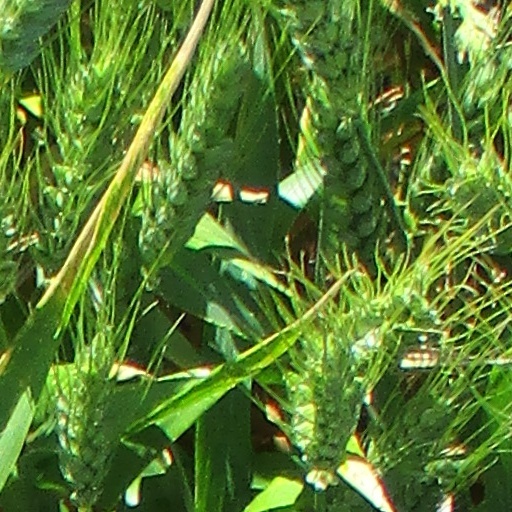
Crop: wheat